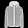
Label: Coat